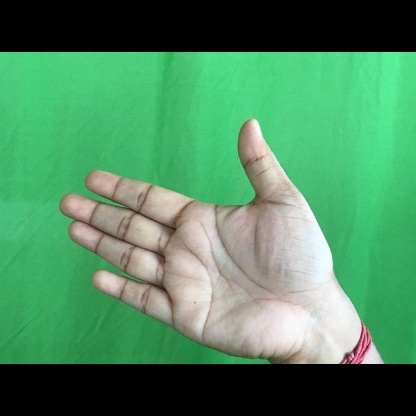
Mudra: Ardhachandran